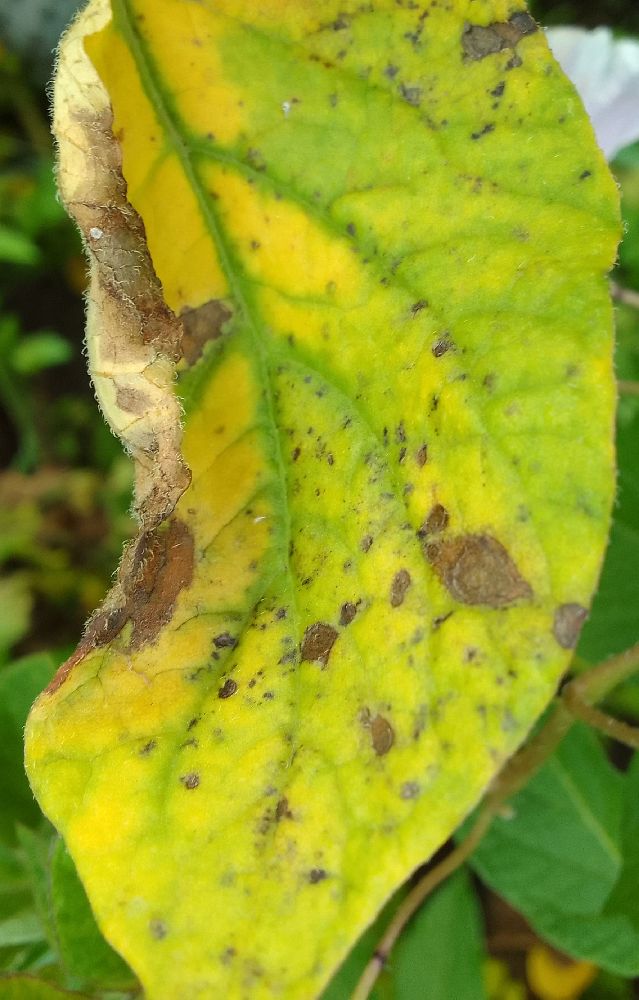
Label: Early blight